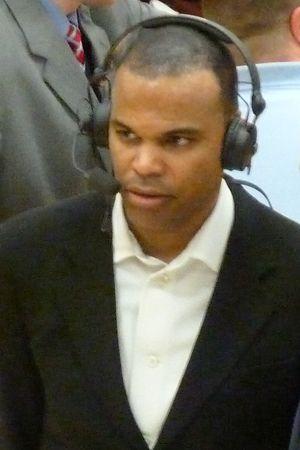
Tommy Amaker, né le 6 juin 1965 à Falls Church, en Virginie, est un ancien joueur américain de basket-ball, évoluant au poste de meneur, devenu entraîneur.